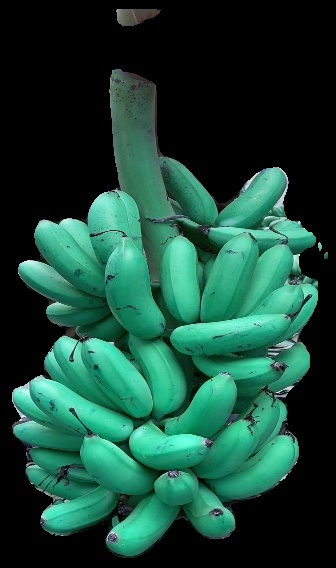
Variety: rasbale
Grade: grade1